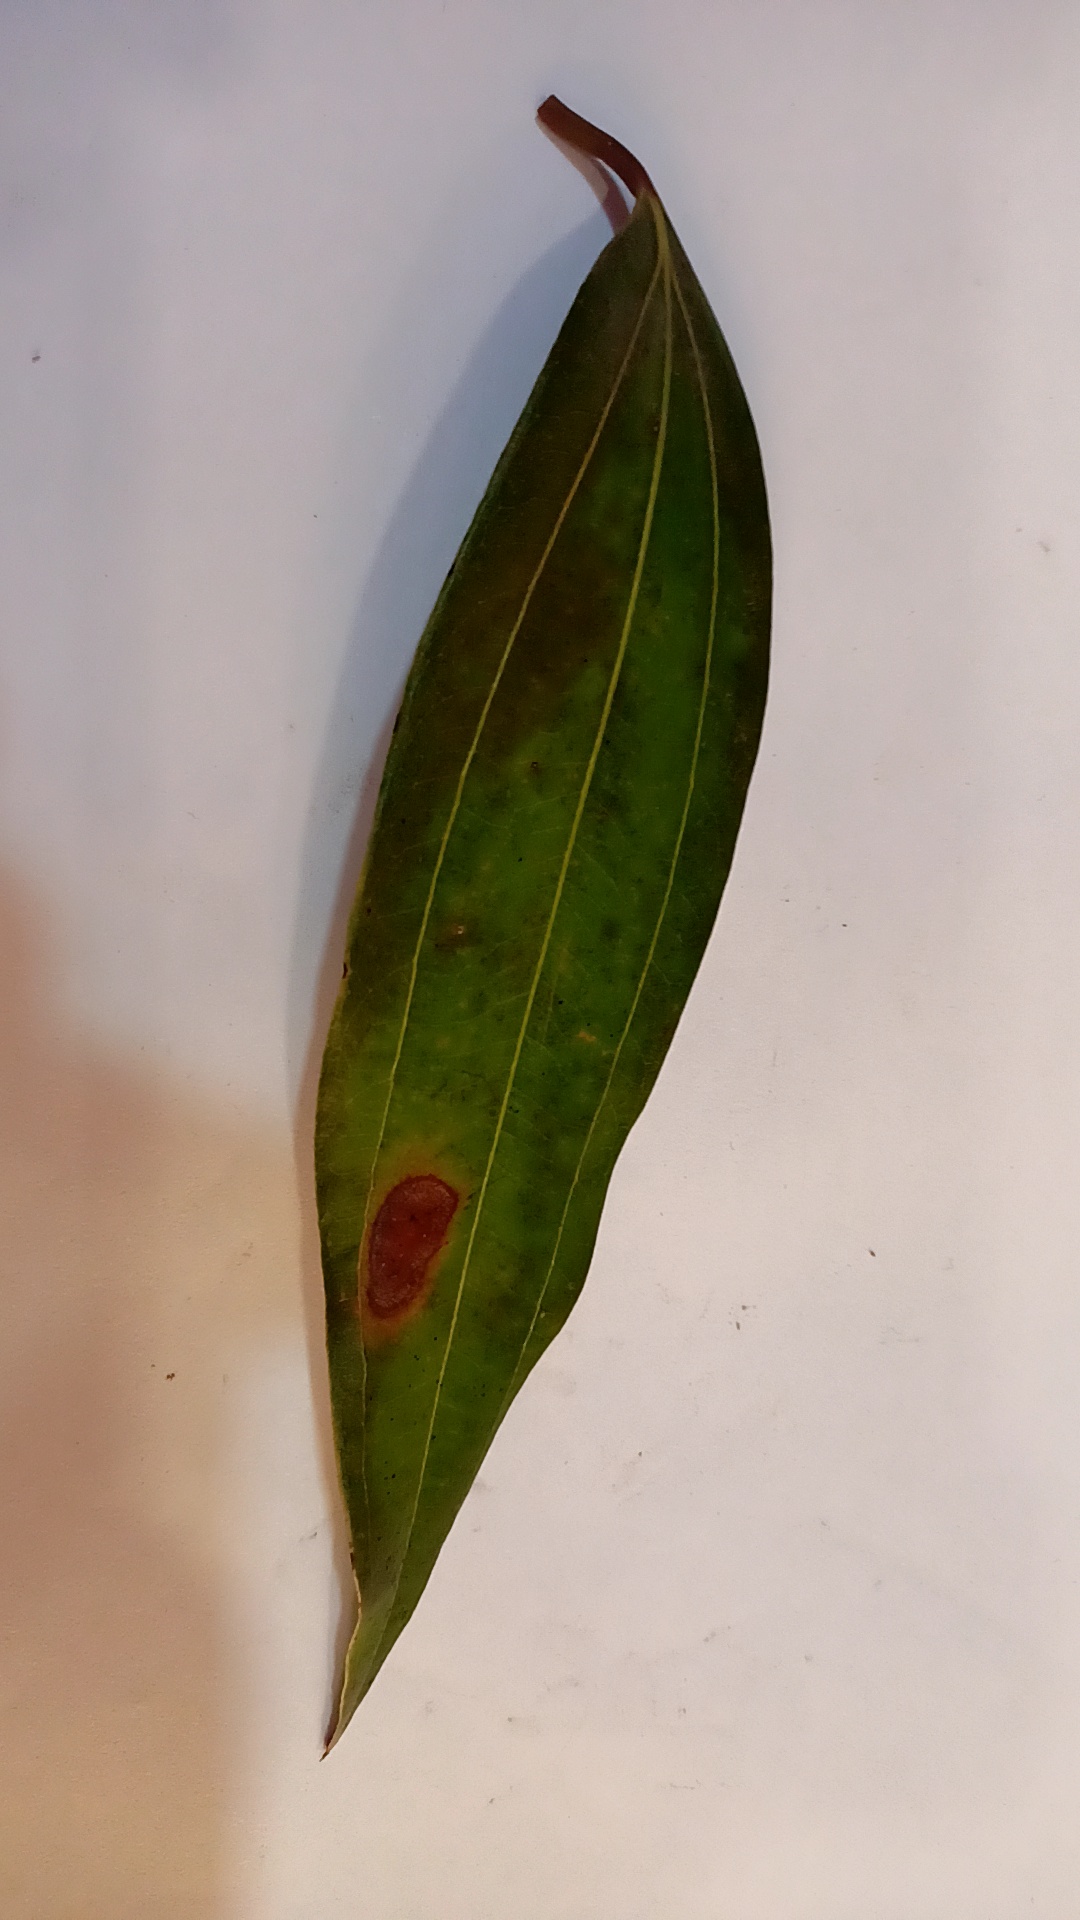
Label: Disease